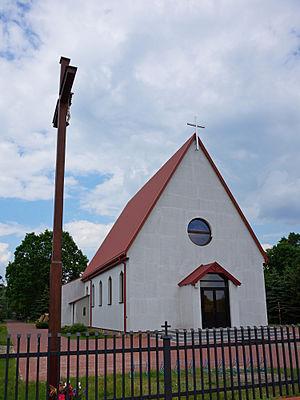
Kończyce-Kolonia est un village polonais de la gmina de Kowala dans la powiat de Radom de la voïvodie de Mazovie dans le centre-est de la Pologne.